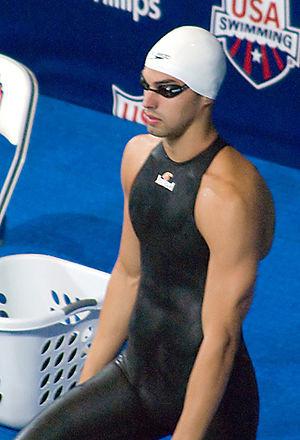
Richard Berens dit Ricky Berens est un nageur américain en activité, spécialiste des épreuves de sprint en nage libre.